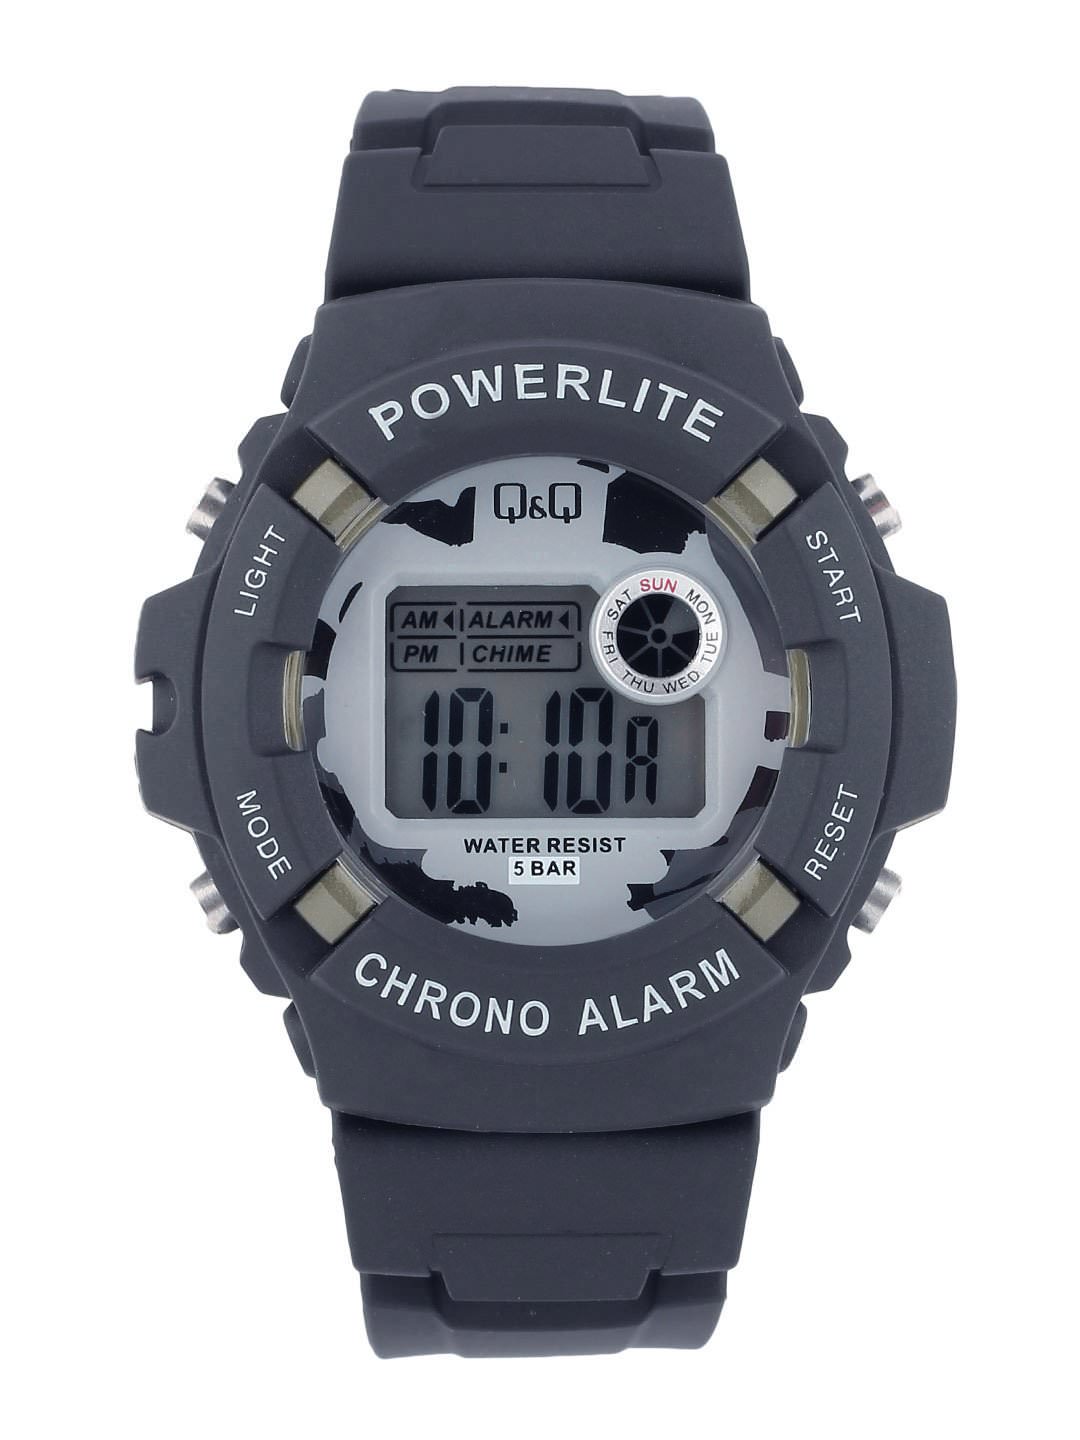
Q&Q Men Navy Digital Watch M051-002
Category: Accessories / Watches / Watches
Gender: Men
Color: Navy Blue
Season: Winter 2016
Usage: Casual